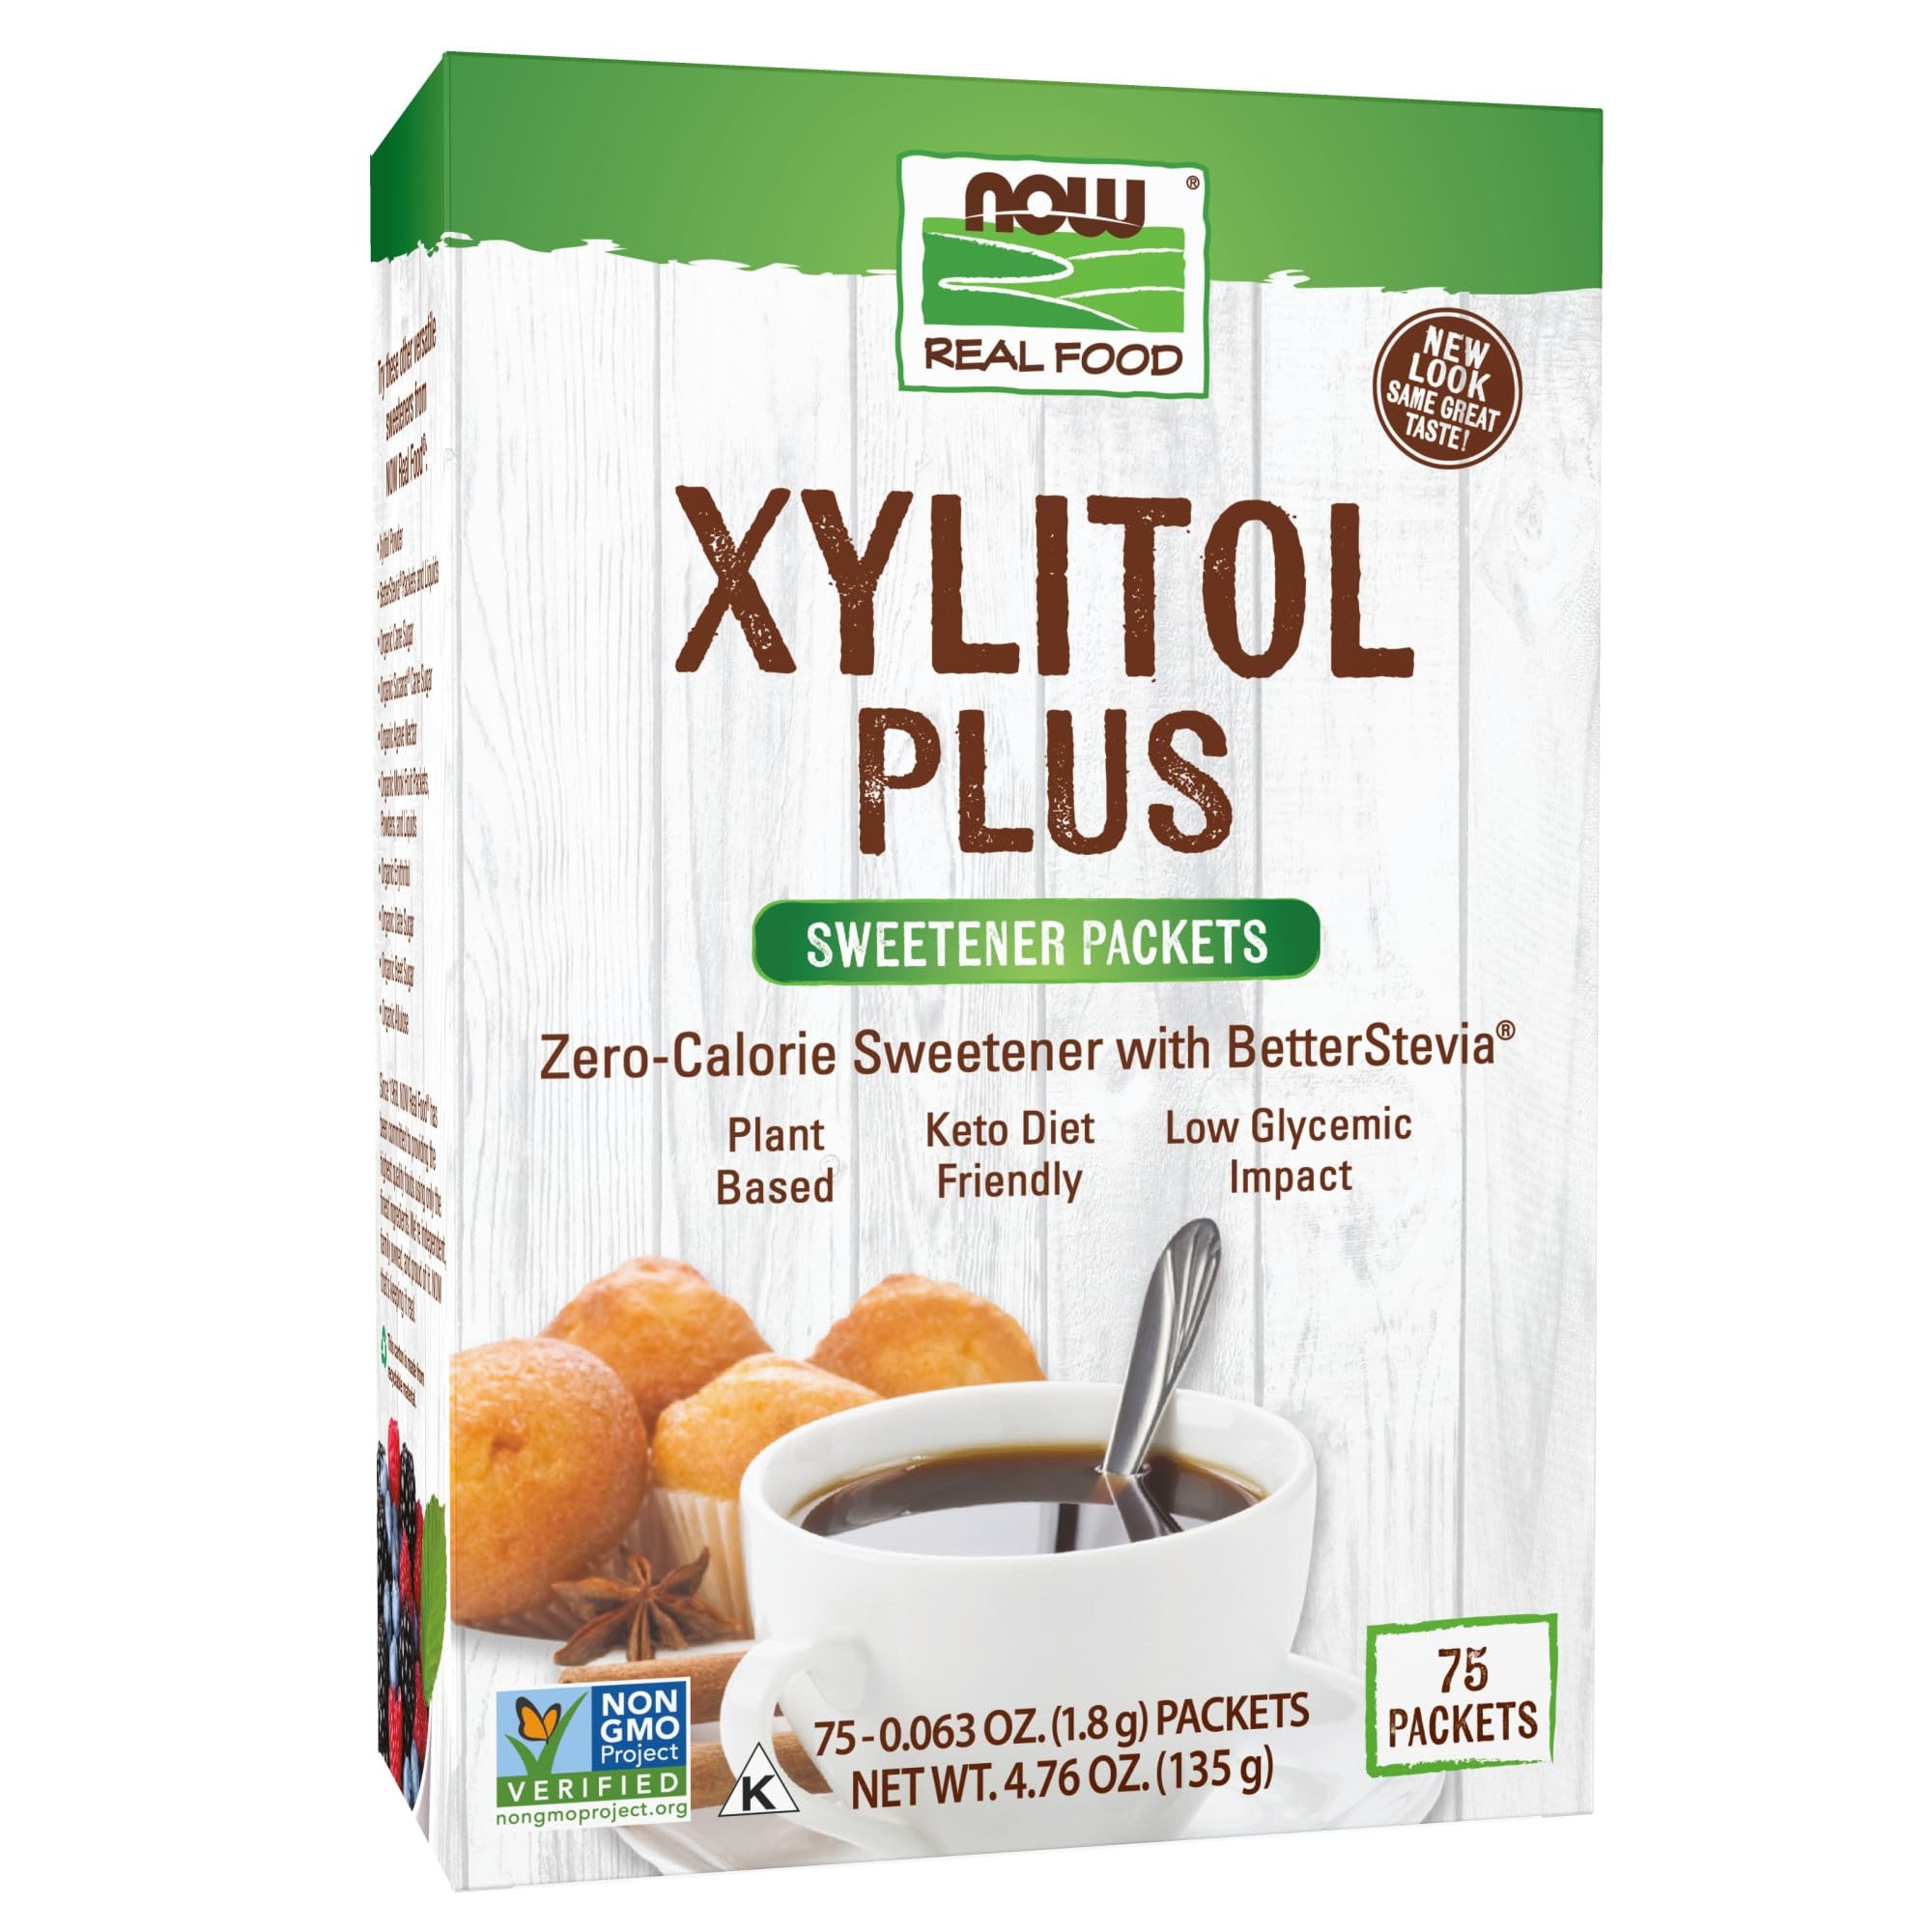
Item Name: NOW Foods, Xylitol Plus Sweetener Packets with BetterStevia®, Zero Calories, Low Glycemic Impact, 75 Packets (Packaging May Vary)
Bullet Point 1: CLEAN SWEETNER WITH BETTERSTEVIA: Xylitol Plus combines the pleasant taste of xylitol with BetterStevia, a zero-calorie herbal sweetener that complements and even enhances the sweetening characteristics of xylitol
Bullet Point 2: 40% FEWER CALORIES THAN SUGAR: With Xylitol Plus you get an excellent, healthy alternative to table sugar and artificial sweeteners that has 40% fewer calories than sugar and a delicious, clean, sweet taste
Bullet Point 3: FROM NON-GMO CORN: Xylitol Plus can be used to sweeten your favorite beverages and it's also great in oatmeal, cereals, and other natural foods
Bullet Point 4: Keto-Friendly;Kosher (Triangle K);Non-GMO
Bullet Point 5: Packaged in the USA by a family owned and operated company since 1968
Value: 4.76
Unit: Ounce

Price: 13.16